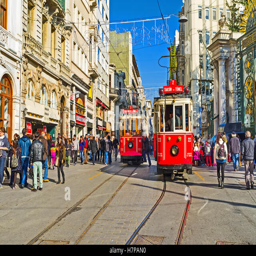
the retro red trams are the main tourist attraction in this neighborhood